Min Chinese speakers

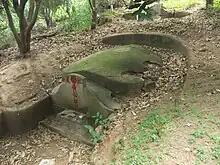
A turtle-back tomb surrounded by a horseshoe-shaped or Ω-shaped ridge, the traditional burial style of Southern Fujian.

Migratory trading lies at the crux of Min Chinese society. Traditionally, Confucian culture looked down upon commerce, placing it at the bottom of the Four Occupations. Nevertheless, the infertile, mountainous landscape of Fujian and surrounding areas, coupled by easy access to the open ocean, compelled many Min-speaking Chinese to seek survival based off trade. By contrast to other groups, notably the Shanxi merchants, where mercantilism was rooted in a select merchant class closely tied to the Imperial Government, the merchants of Fujian were for most of their history peripheral to the centres of power. This allowed Min-speaking Chinese to carve out a cultural niche in entrepreneurship, risk-taking and diasporic migration that would pass down and sustain among the community throughout generations. By the time of the Ming Dynasty, Min-speaking communities became increasingly valued by the government as shipbuilders, navigators, and maritime merchants, and often utilised as envoys to Southeast Asia and Japan for trading and diplomacy purposes. For example, the Thirty-six families from Min were influential in the development of Confucian culture in the Ryukyu Islands. Today, the influence of entrepreneurship on Min Chinese culture is remarkable. From the towering tycoons of Shanghai, Hong Kong, Singapore and Bangkok to humble shopkeepers that range through areas as diverse as New York and Algiers, the contribution of Min-speaking Chinese to the modern economy is momentous.